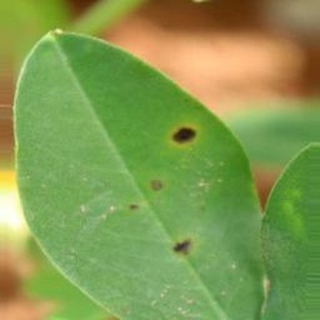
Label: groundnut_early_leaf_spot